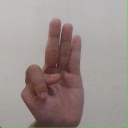
अक्षर: भ